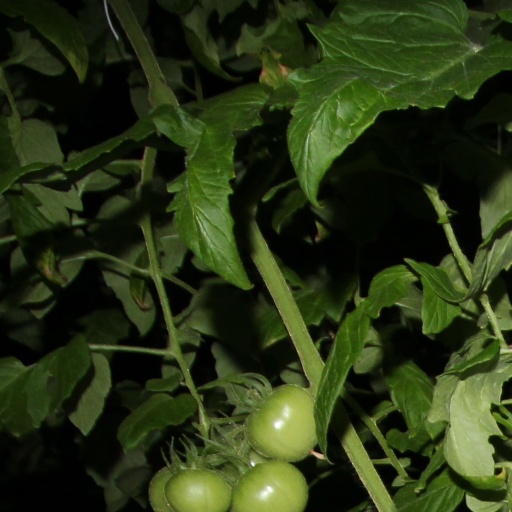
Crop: tomato